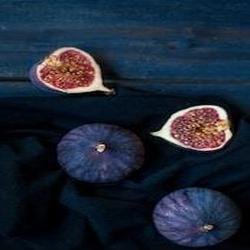
Label: Fig